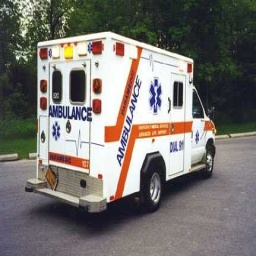
Label: ambulance